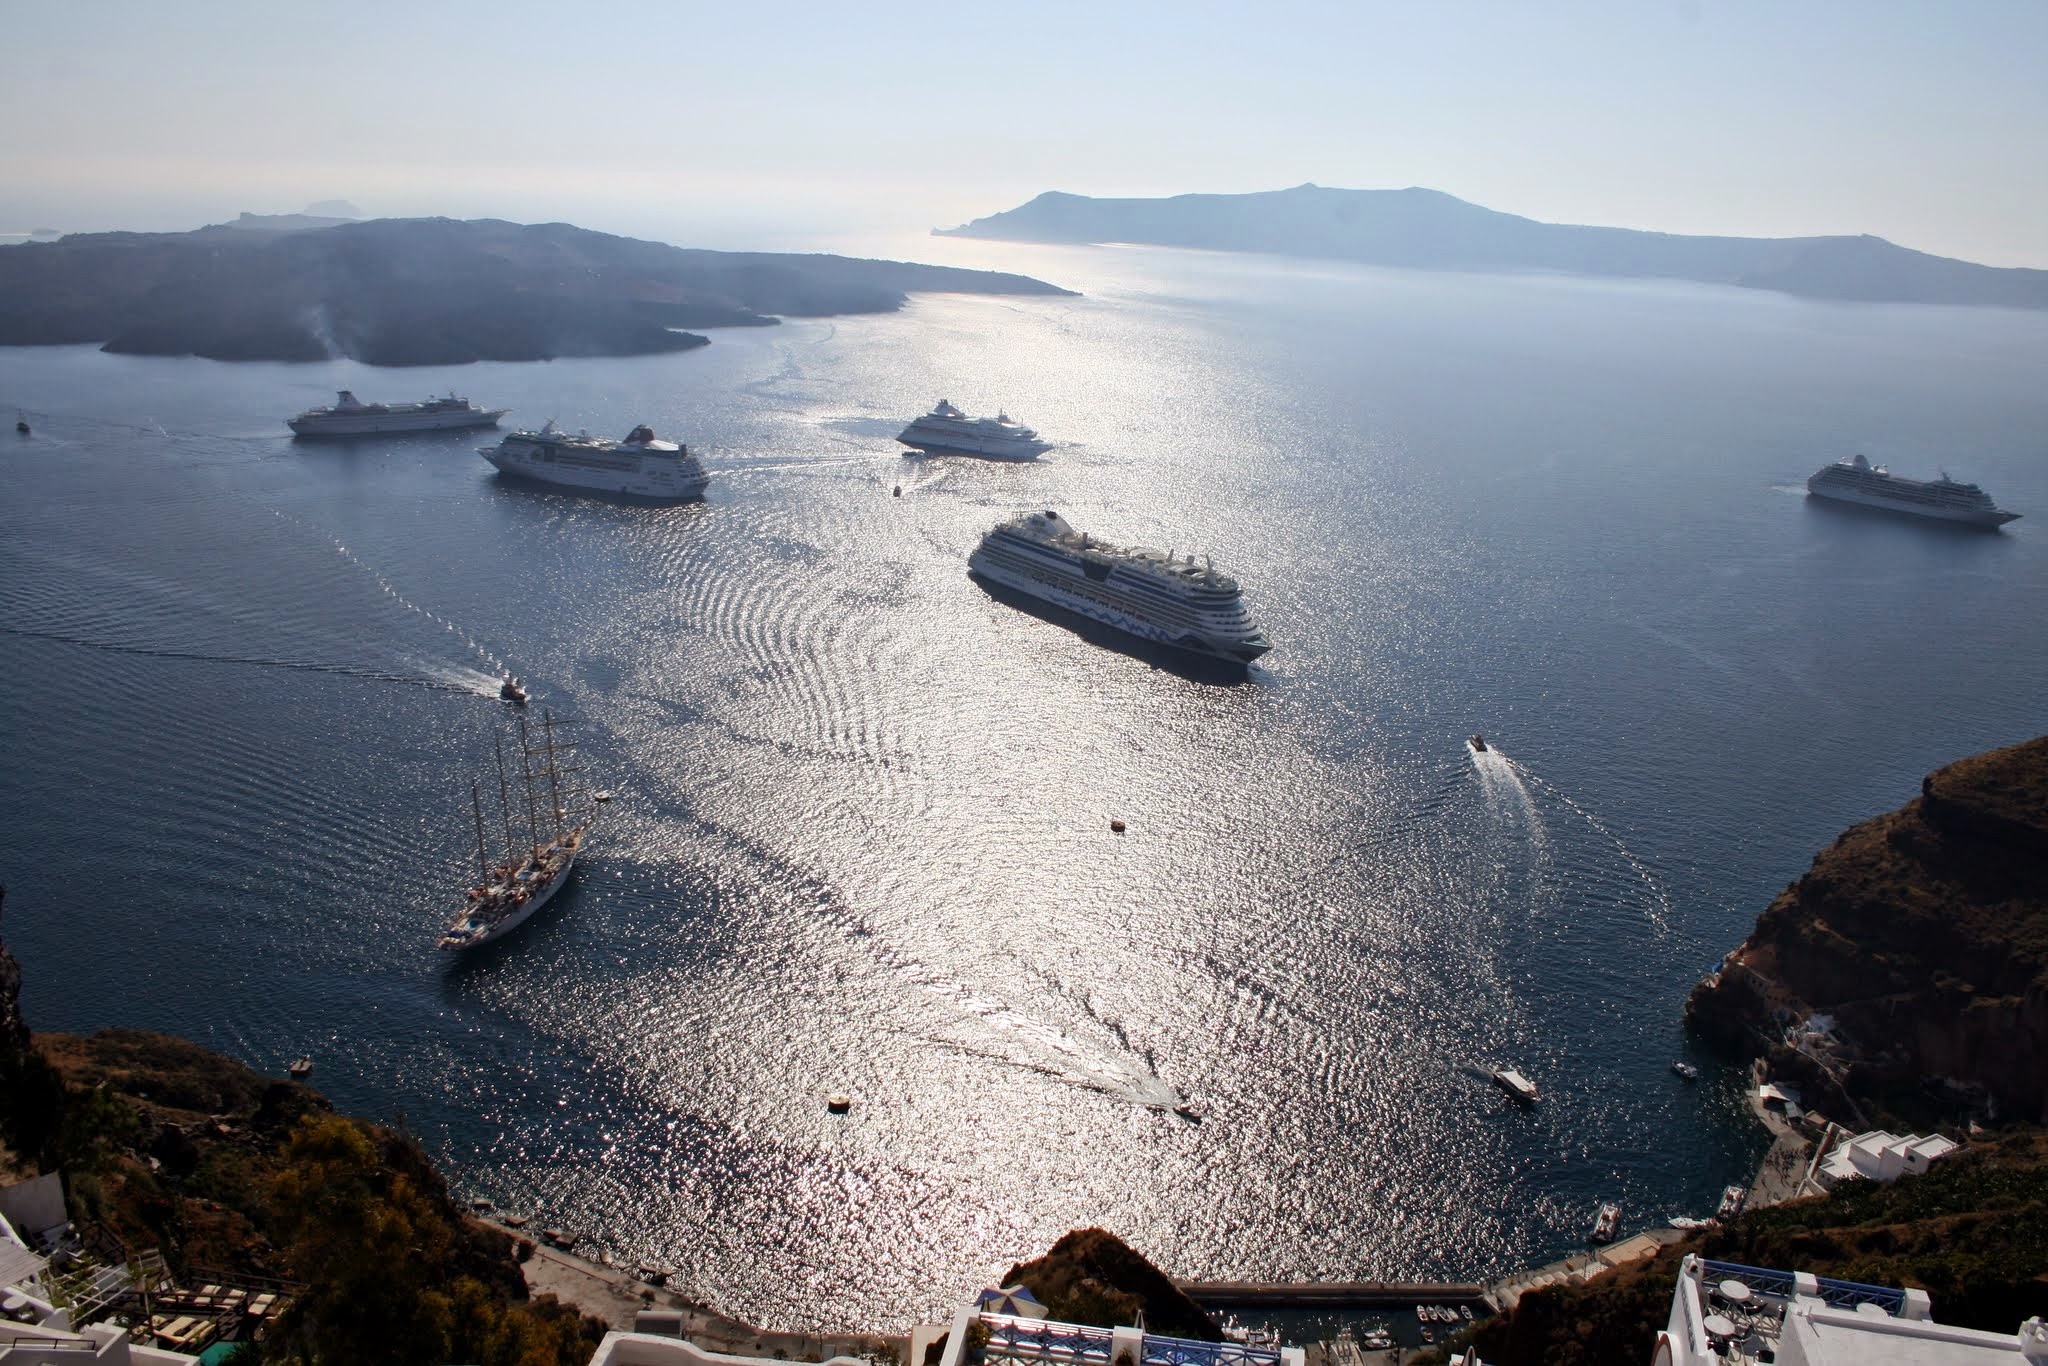
sea, coast, ocean, morning, shore, lake, cliff, ice, reflection, vehicle, bay, fjord, arctic, terrain, loch, cape, aerial photography